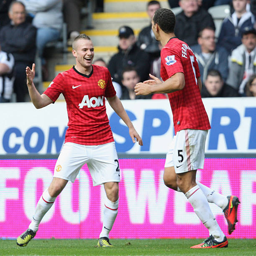
football player celebrates scoring their third goal during the match .